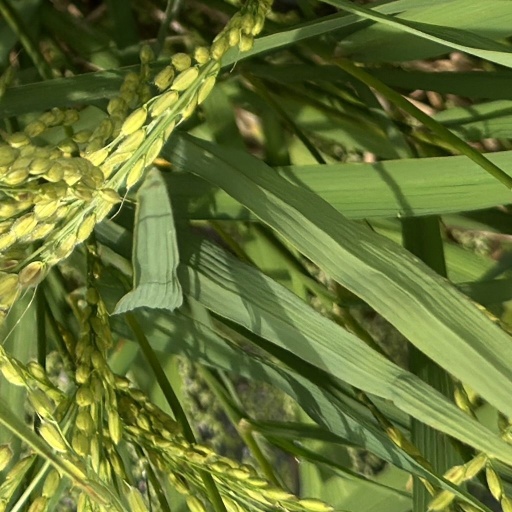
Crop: rice